Conquest (1937 film)

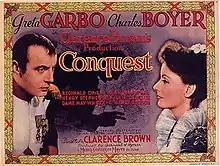
Theatrical release poster

Conquest (also called Marie Walewska) is a 1937 American historical-drama film directed by Clarence Brown and starring Greta Garbo, Charles Boyer, Reginald Owen. It was produced and distributed by Metro-Goldwyn-Mayer. It tells the story of the Polish Countess Marie Walewska, who becomes the mistress of Napoleon in order to influence his actions towards her homeland. The supporting cast includes Alan Marshal, Henry Stephenson, Leif Erickson, Dame May Whitty, George Zucco, and Maria Ouspenskaya.